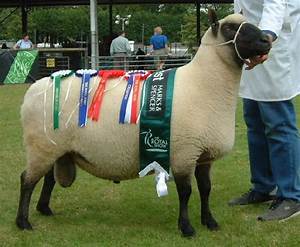
Label: pecora